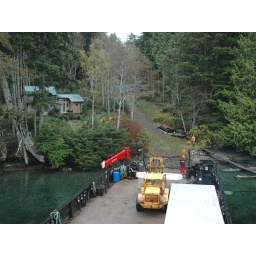
Our last delivery, a folding glass wall for a house being built on Pearse Island near Alert Bay